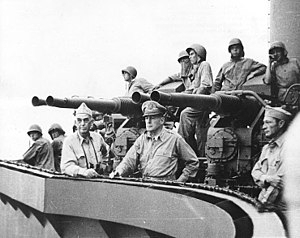
Felttoget på Admiralitetsøerne / Baggrund / Allierede planer
Viceadmiral Thomas C. Kinkaid (i midten til venstre) med General Douglas MacArthur (i midten) på broen af USS Phoenix under bombardementet inden landgangen på Los Negros.
Felttoget på Admiralitetsøerne var en række slag under felttoget på New Guinea under 2. verdenskrig hvor United States Armys 1. kavaleridivision erobrede de japansk besatte Admiralitetsøer.